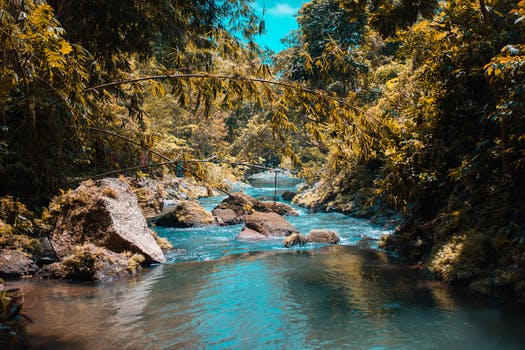
Label: No Watermark